Speedex

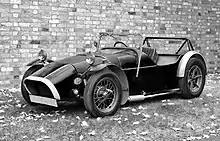
A 1960 Speedex 750 - the first sports car body produced by Speedex of Luton (1958-1962) for the 747cc Austin 7 chassis

Speedex Castings and Accessories Ltd. was a company manufacturing sports car bodies between 1958 and 1962 in Luton, Bedfordshire.